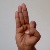
The image shows a hand gesture representing the letter 'F' in Indian Sign Language.